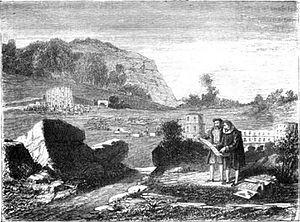
Salomon de Caus exerçant les fonctions d'ingénieur du roi dans la ville de Paris.
Salomon de Caus, né vraisemblablement à Dieppe en 1576 en Normandie, et mort à Paris fin février 1626, est un ingénieur et architecte français.